C.F. Monterrey

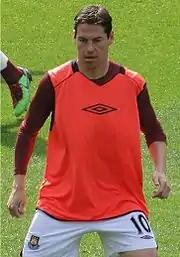
Guillermo Franco (pictured in 2010) played a vital role in the club's Clausura 2003 title win.

In the 1971–72 tournament the club qualified for the play-offs which had been introduced a few years back. The club would lose in quarterfinals to Club América 2–1 on aggregate. The following year the club missed out on the playoffs, finishing tied for 5th with Veracruz and Guadalajara each with 32 points. The following season the club managed to qualify for the quarterfinals where they once again were eliminated, this time by Atlético Español 5–6 on aggregate.